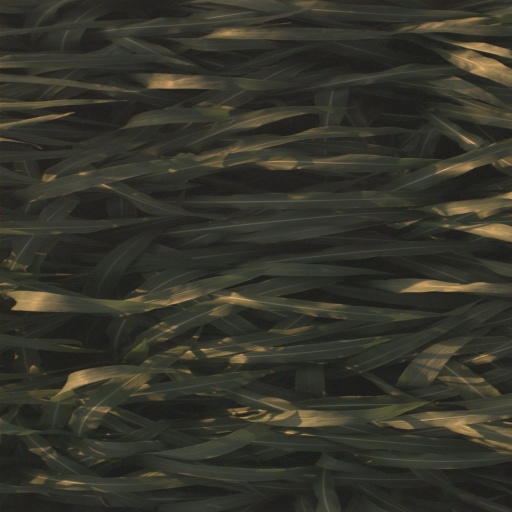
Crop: sorghum